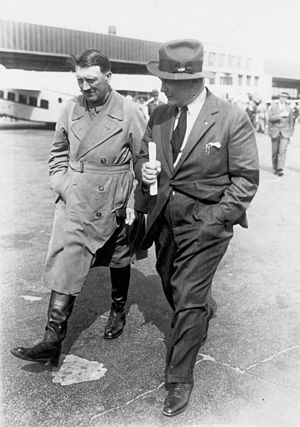
Flughafen Berlin-Tempelhof / Nedlæggelse
Hitler og Göring i Tempelhof 1932
Tempelhof Lufthavn var indtil 30. oktober 2008 en lufthavn beliggende i Tempelhof i det sydlige Berlin. Den blev bygget i begyndelsen af 1920'erne, og blev brugt under Blokaden af Berlin under den kolde krig, hvor al land- og vandtransport til Vestberlin var blokeret. Som en del af Albert Speers plan for genopbygningen af Berlin under den nazistiske epoke, blev professor Ernst Sagebiel beordret til at erstatte den gamle terminal med en ny terminal i 1934. Arkitekten Norman Foster har kaldt lufthavnen The Mother of all Airports.